A Tale in the Desert

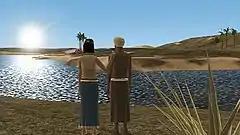
Two players standing near the sea

"A Tale in the Desert" is a social MMORPG which does not include combat. Instead, a variety of social activities provide for the basis of most interaction in the game. The game's main focuses are building, community, research and personal or group challenges called "Tests". "ATITD" has a global foregame, midgame, and endgame: on average so far, every year and a half the game ends, achievements are tabulated, and a new "Telling" begins, with certain modifications requested by the player base, or by arbitrary developer choice. To be clear about this, the game actually ends; a wipe is performed, and the game (and all players) start from scratch using the mechanism that it is now a couple of player generations removed. Within a Telling, players can write, introduce, and pass laws (including player bans), and make feature requests.